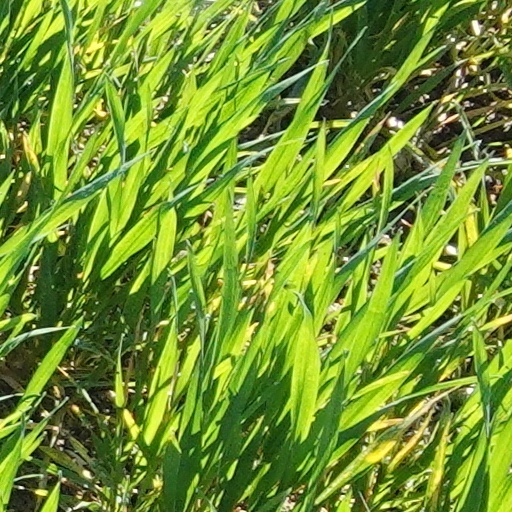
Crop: wheat